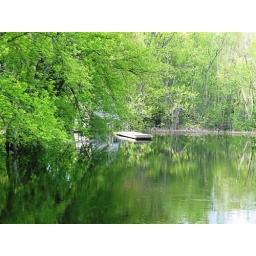
The water running under the old north bridge was really high, made for some great pictures